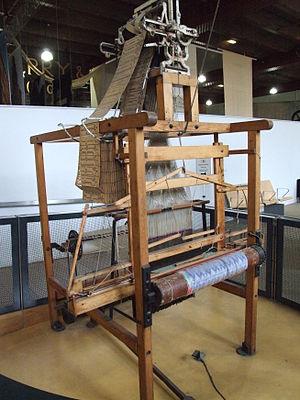
Le Musée de la science et de l'industrie de Manchester contient une collection de machines textiles qui montrent l'ensemble du processus utilisé dans une manufacture de coton, ainsi que quelques machines importantes du XVIIIe siècle. Camera location53°
Le tissage est un procédé de production de tissu dans laquelle deux ensembles distincts de filés ou fils sont entrelacés à angle droit pour former un tissu. Les autres méthodes sont le tricot, la dentelle et le feutrage. Les fils dans la longueur du tissu sont appelés fils de chaîne et les fils perpendiculaires à la chaîne sont les fils de trame ou de remplissage. La méthode par laquelle ces fils sont tissés ensemble influe sur les caractéristiques de la toile.